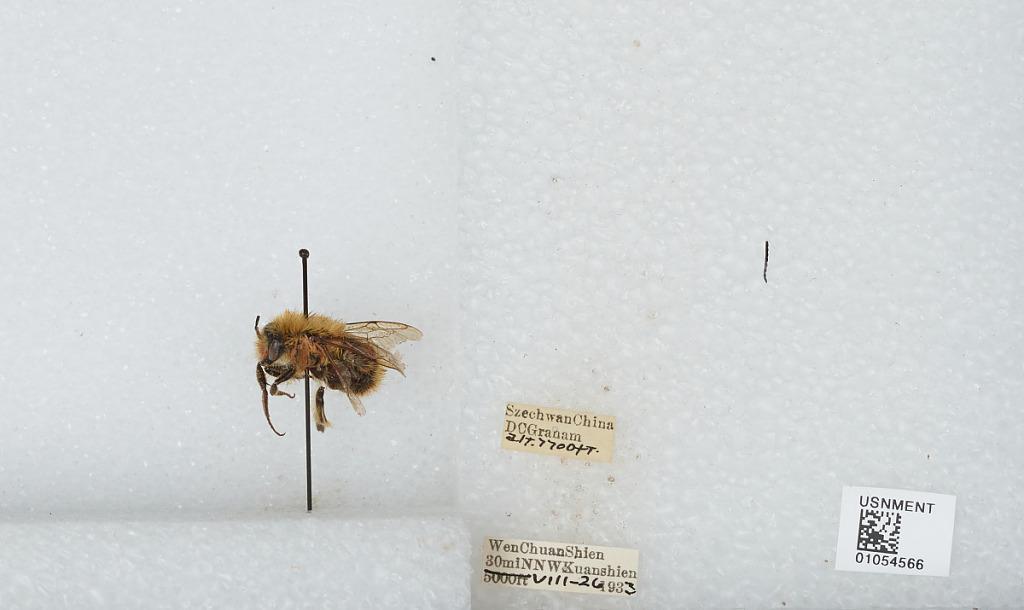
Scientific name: Bombus sp.
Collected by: D. Graham
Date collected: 1933-8-26
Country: China
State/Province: Sichuan
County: Wenchuan Xian
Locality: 30 miles NNW Kuanshien